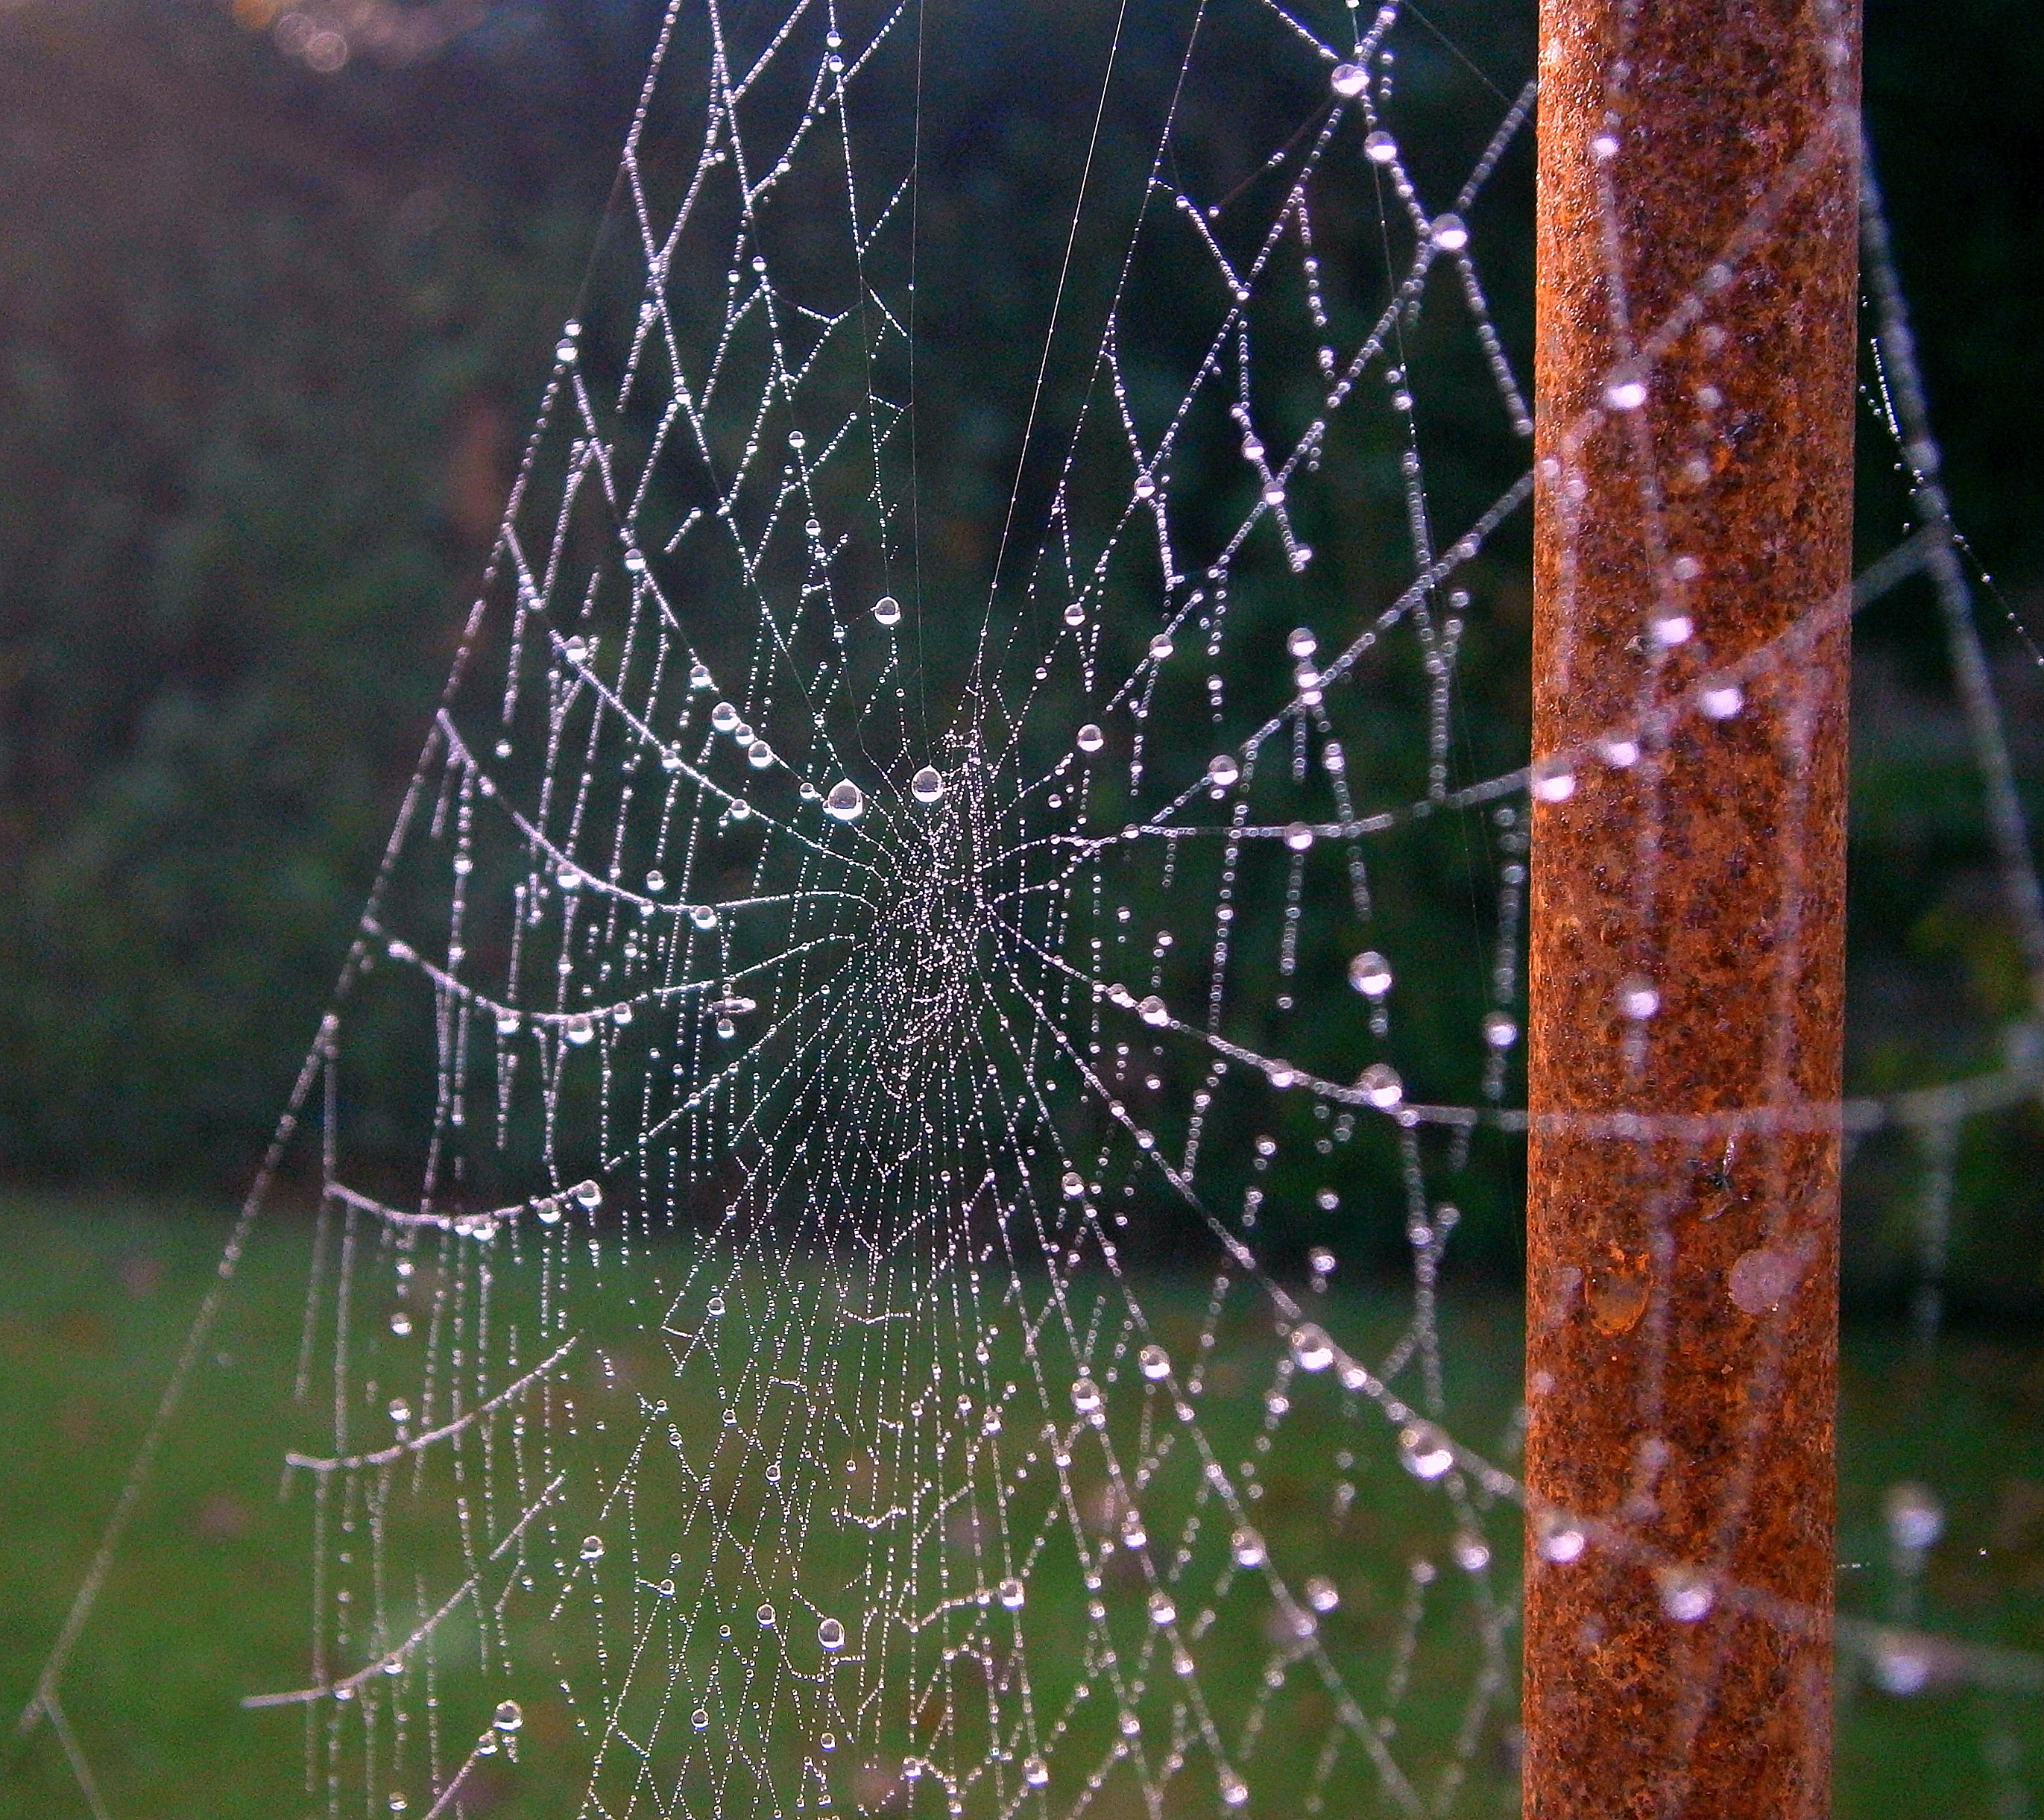
tree, water, nature, grass, branch, dew, autumn, close, drip, twig, spider web, cobweb, sparkle, network, drop of water, moisture, beaded, biome